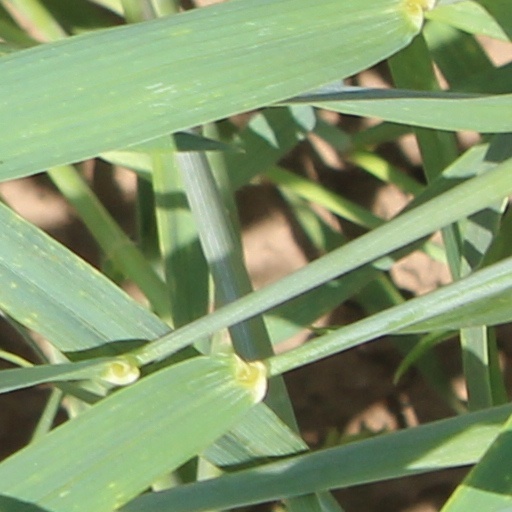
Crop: wheat